Hahn Brewery

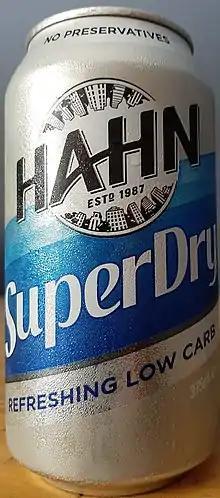
Hahn Super Dry Full Strength. ALC/VOL 4.6%. 375mL can

Hahn was appointed as the Chief Brewer of Lion Co which, at the time, operated eight breweries in Australia and New Zealand and two in China. Production of Hahn beers was moved to the Tooheys brewery in Auburn. The Camperdown brewery itself was renamed to the Malt Shovel Brewery in honour of the 1st fleet convict turned Australia's first brewer, James Squire. To this day, Hahn still plays a key role in brewing the craft beers at the Malt Shovel Brewery.